Narayanastra

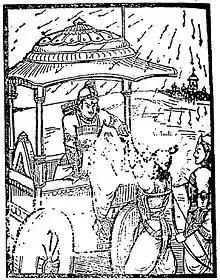
Lord Krishna dragging Bhima from his chariot to save him from the Narayanastra

In Hindu mythology, the Narayanastra is an astra, a celestial missile, affiliated to the Hindu deity, Vishnu, in his form of Narayana.